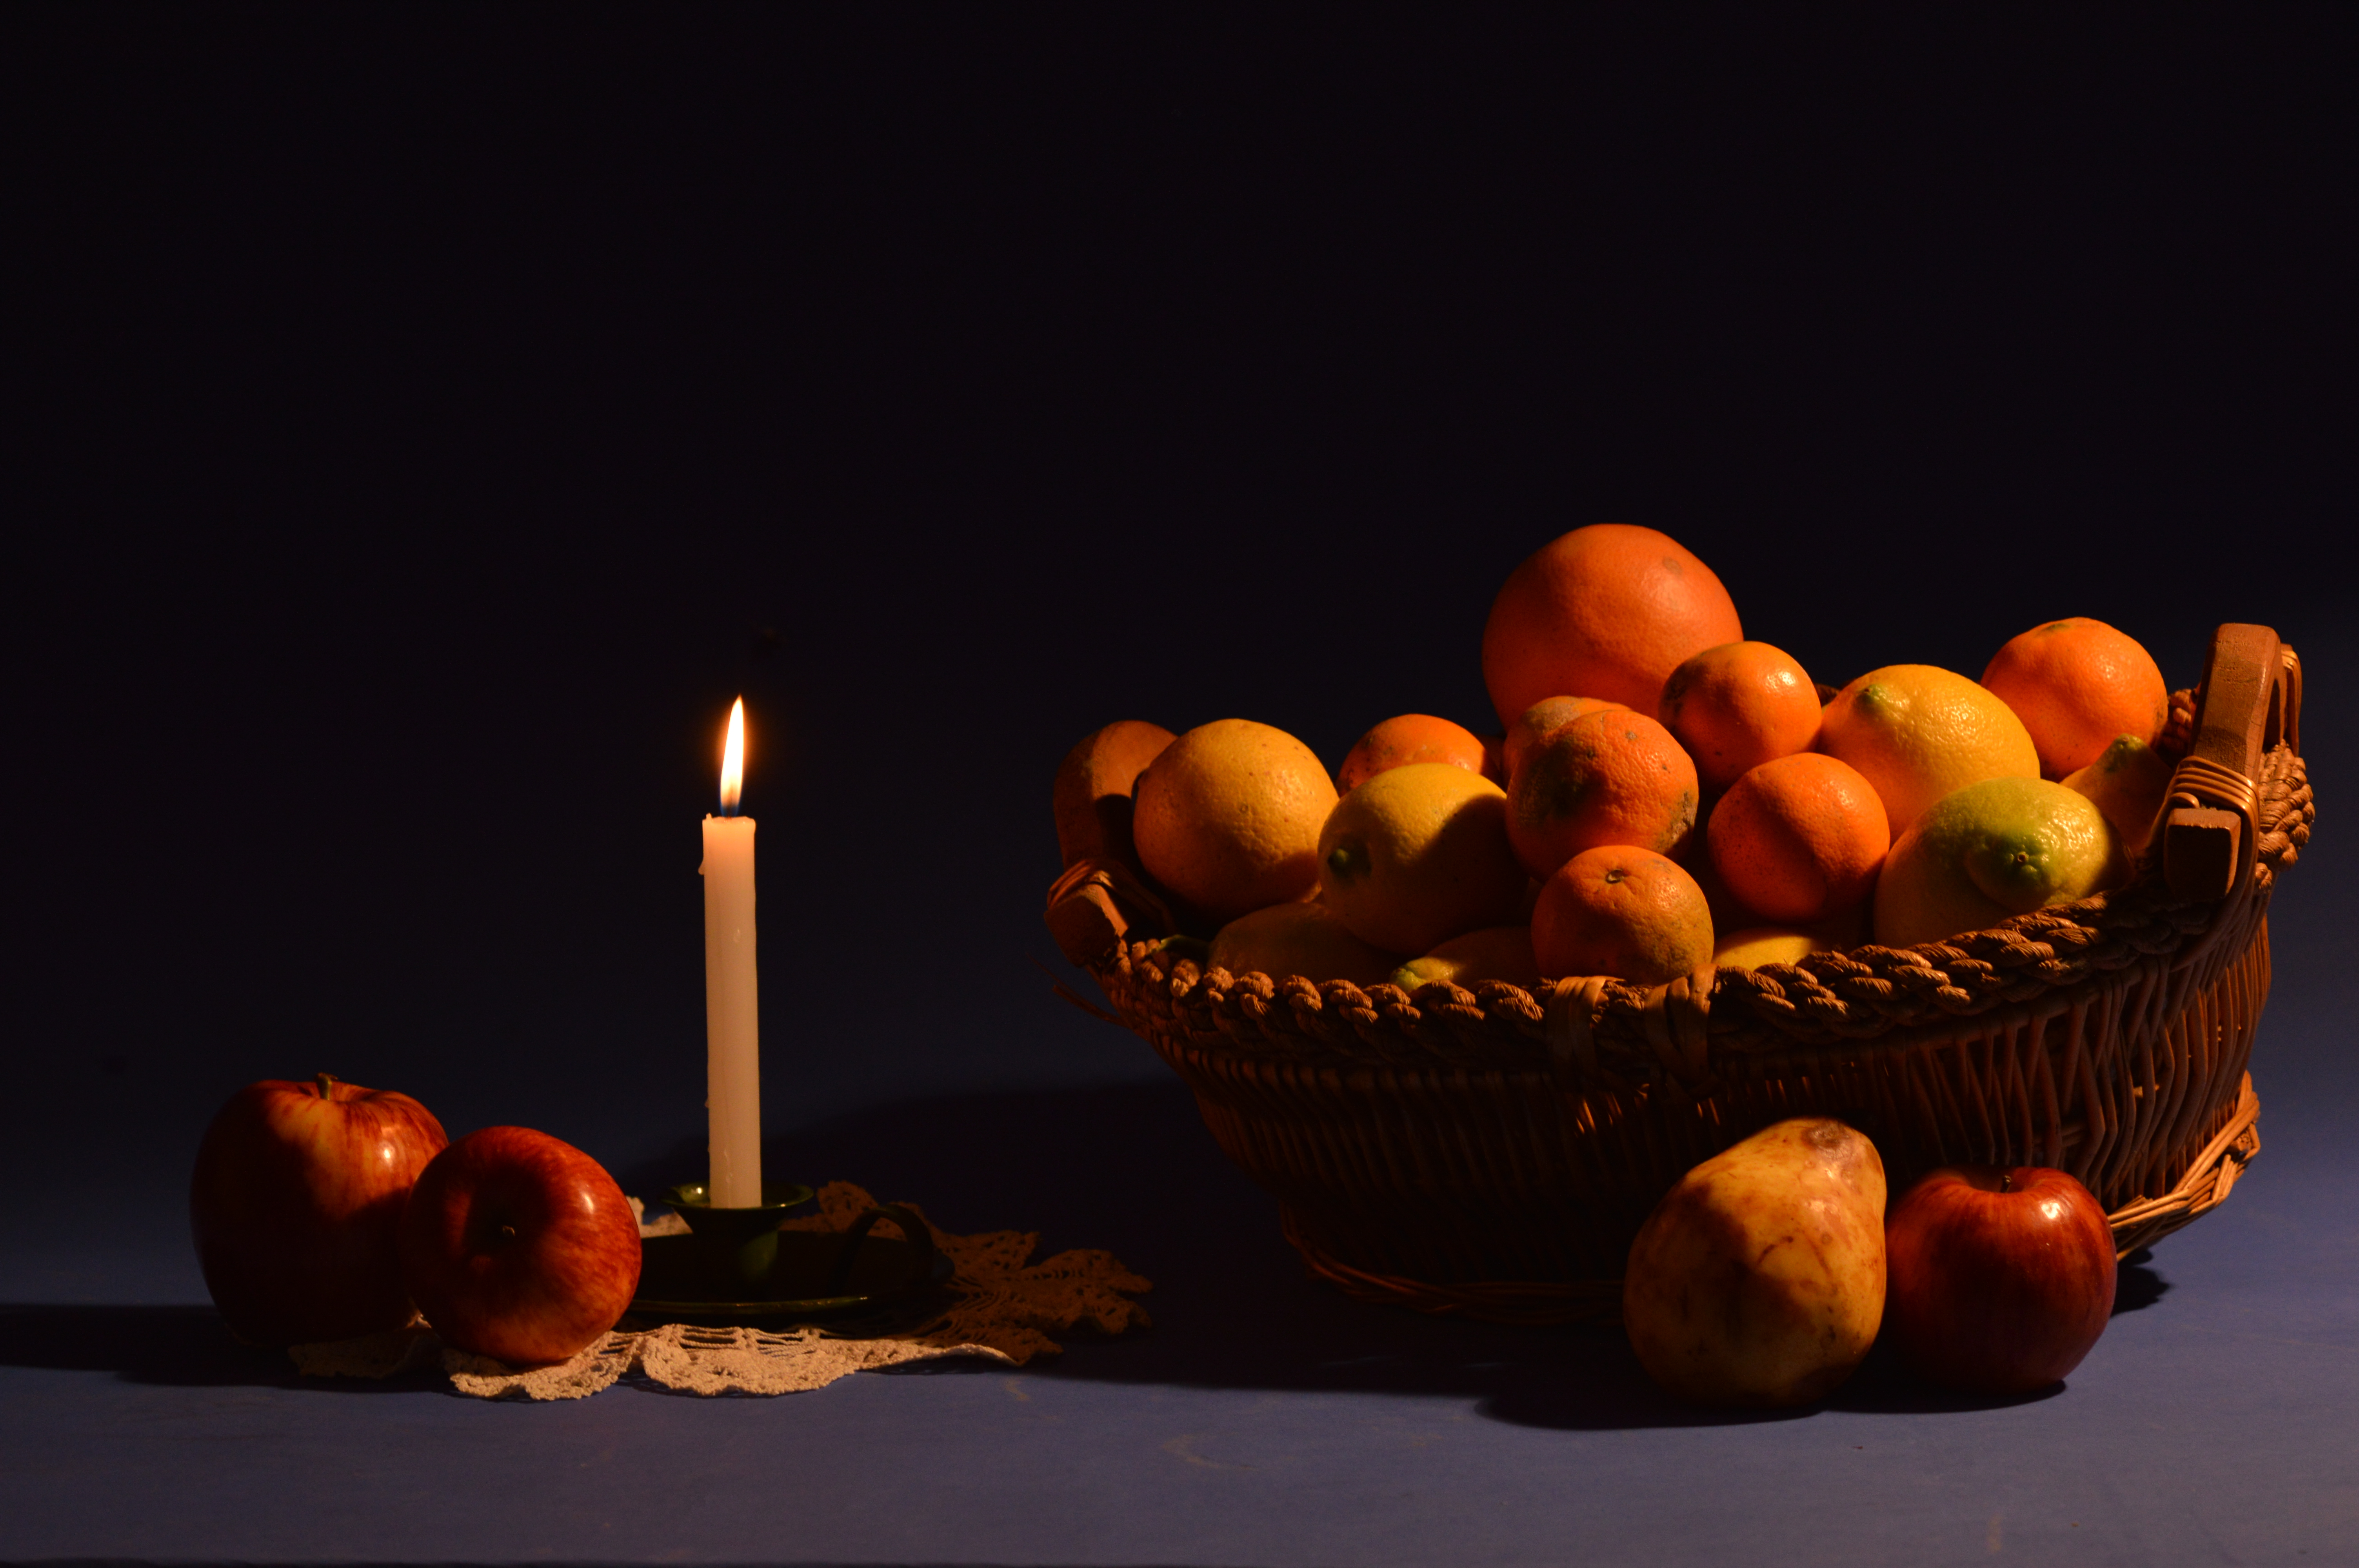
candle, oranges, apples, basket, still life, still life photography, fruit, tangerine, produce, orange, clementine, mandarin orange, painting, vegetarian food, computer wallpaper, night, food